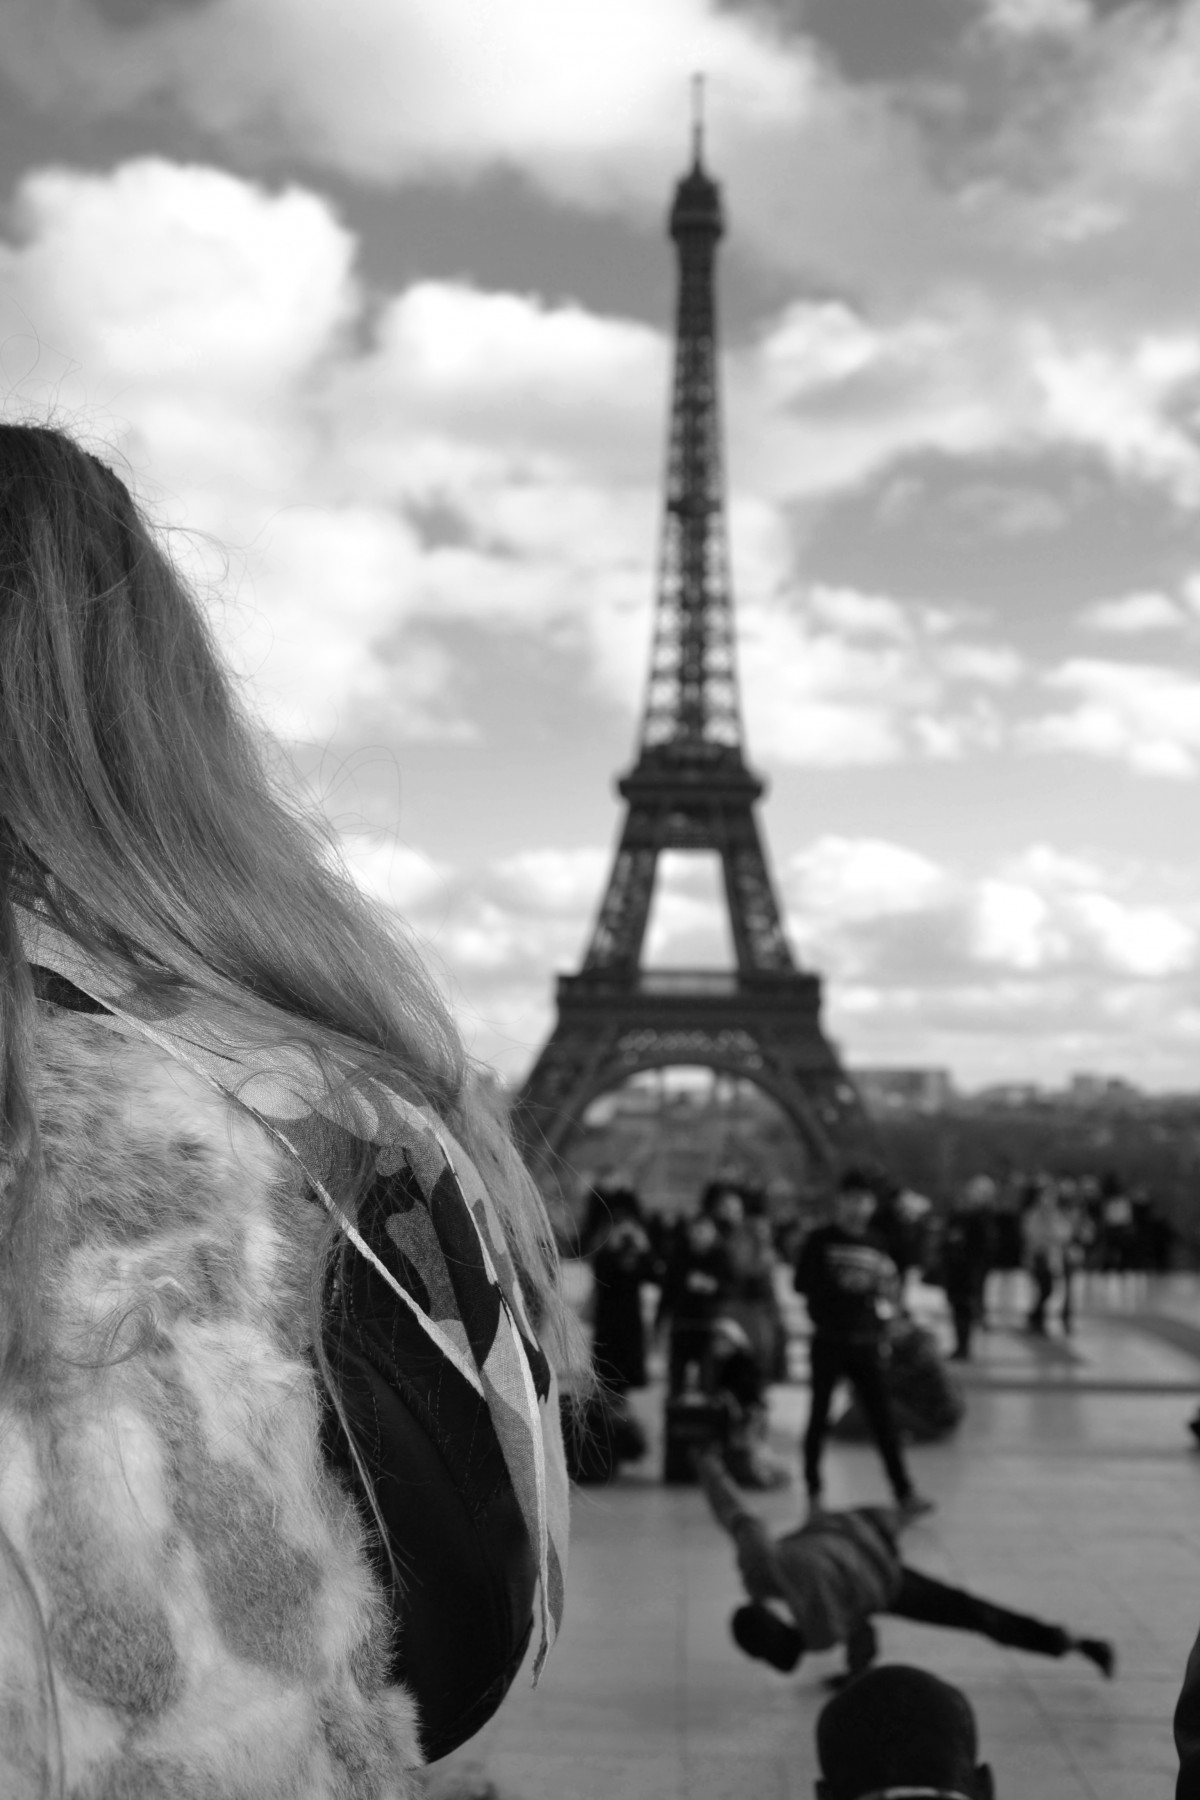
Tags: monument, statue, tower, sculpture